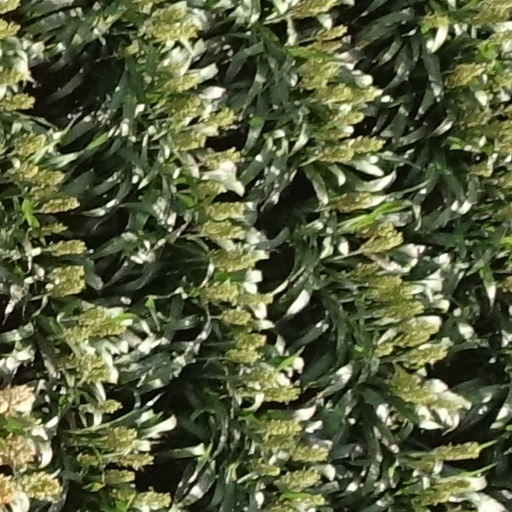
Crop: sorghum